Gloria Nord

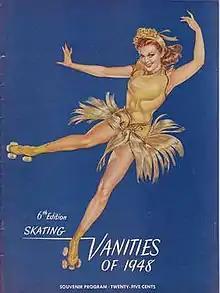
Gloria Nord shown on program cover for the 1948 Skating Vanities

Gloria Nord (August 2, 1922 – December 30, 2009), born Gloria Nordskog, was an American roller skater, ice skater and pin-up girl who became known as "Sonja Henie on wheels," and "the Sonja Henie of the roller rinks." Nord was reportedly "adored by millions in the 1940s and 1950s for her balletic finesse and theatrical flamboyance."